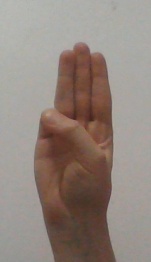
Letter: thaa